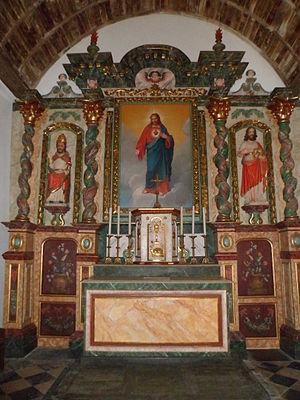
église Saint-Pierre du Mesnil-Herman
Le Mesnil-Herman est une ancienne commune française, située dans le département de la Manche en région Normandie, peuplée de 136 habitants, commune déléguée au sein de Bourgvallées depuis le 1ᵉʳ janvier 2019.